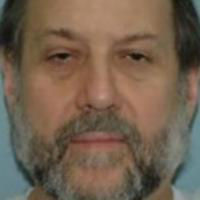
Age group: age 41-55